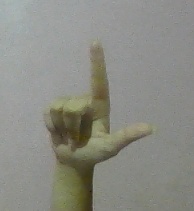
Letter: laam